Franz Liszt

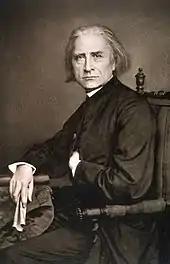
Liszt, photo (mirror-imaged) by Franz Hanfstaengl, June 1870

Swiss pianist Sigismond Thalberg moved to Paris in 1835 after several successful years of touring. His concerts there were extremely well received, and Liszt, at the time living in Geneva, received news of them from his friends in Paris. In the autumn of 1836 Liszt published an unfavourable review of several of Thalberg's compositions in the "Gazette musicale", calling them "boring" and "mediocre". A published exchange of views ensued between Liszt and Thalberg's supporter, the critic François-Joseph Fétis.